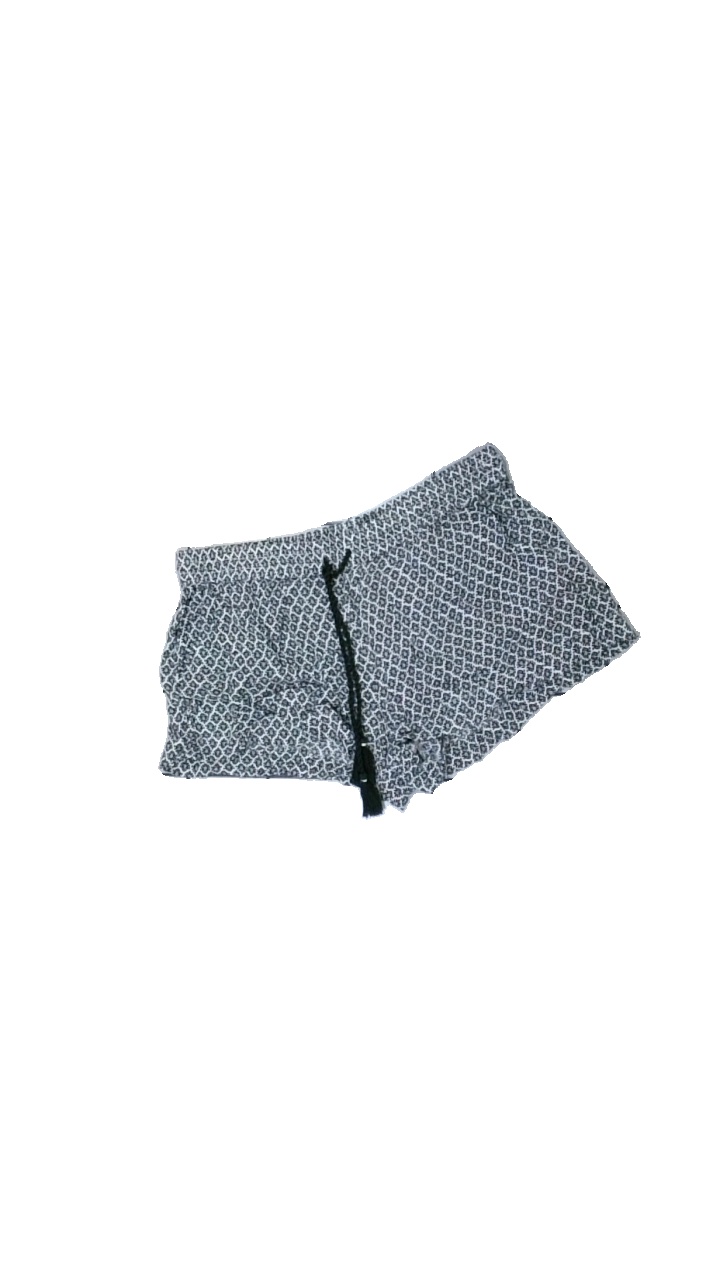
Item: Shorts (Ladies)
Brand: Logg (h&m)
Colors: Black, White
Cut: None
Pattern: Other
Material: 100% Viscose
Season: All
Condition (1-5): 5
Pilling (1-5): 5
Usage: Reuse
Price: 50-100